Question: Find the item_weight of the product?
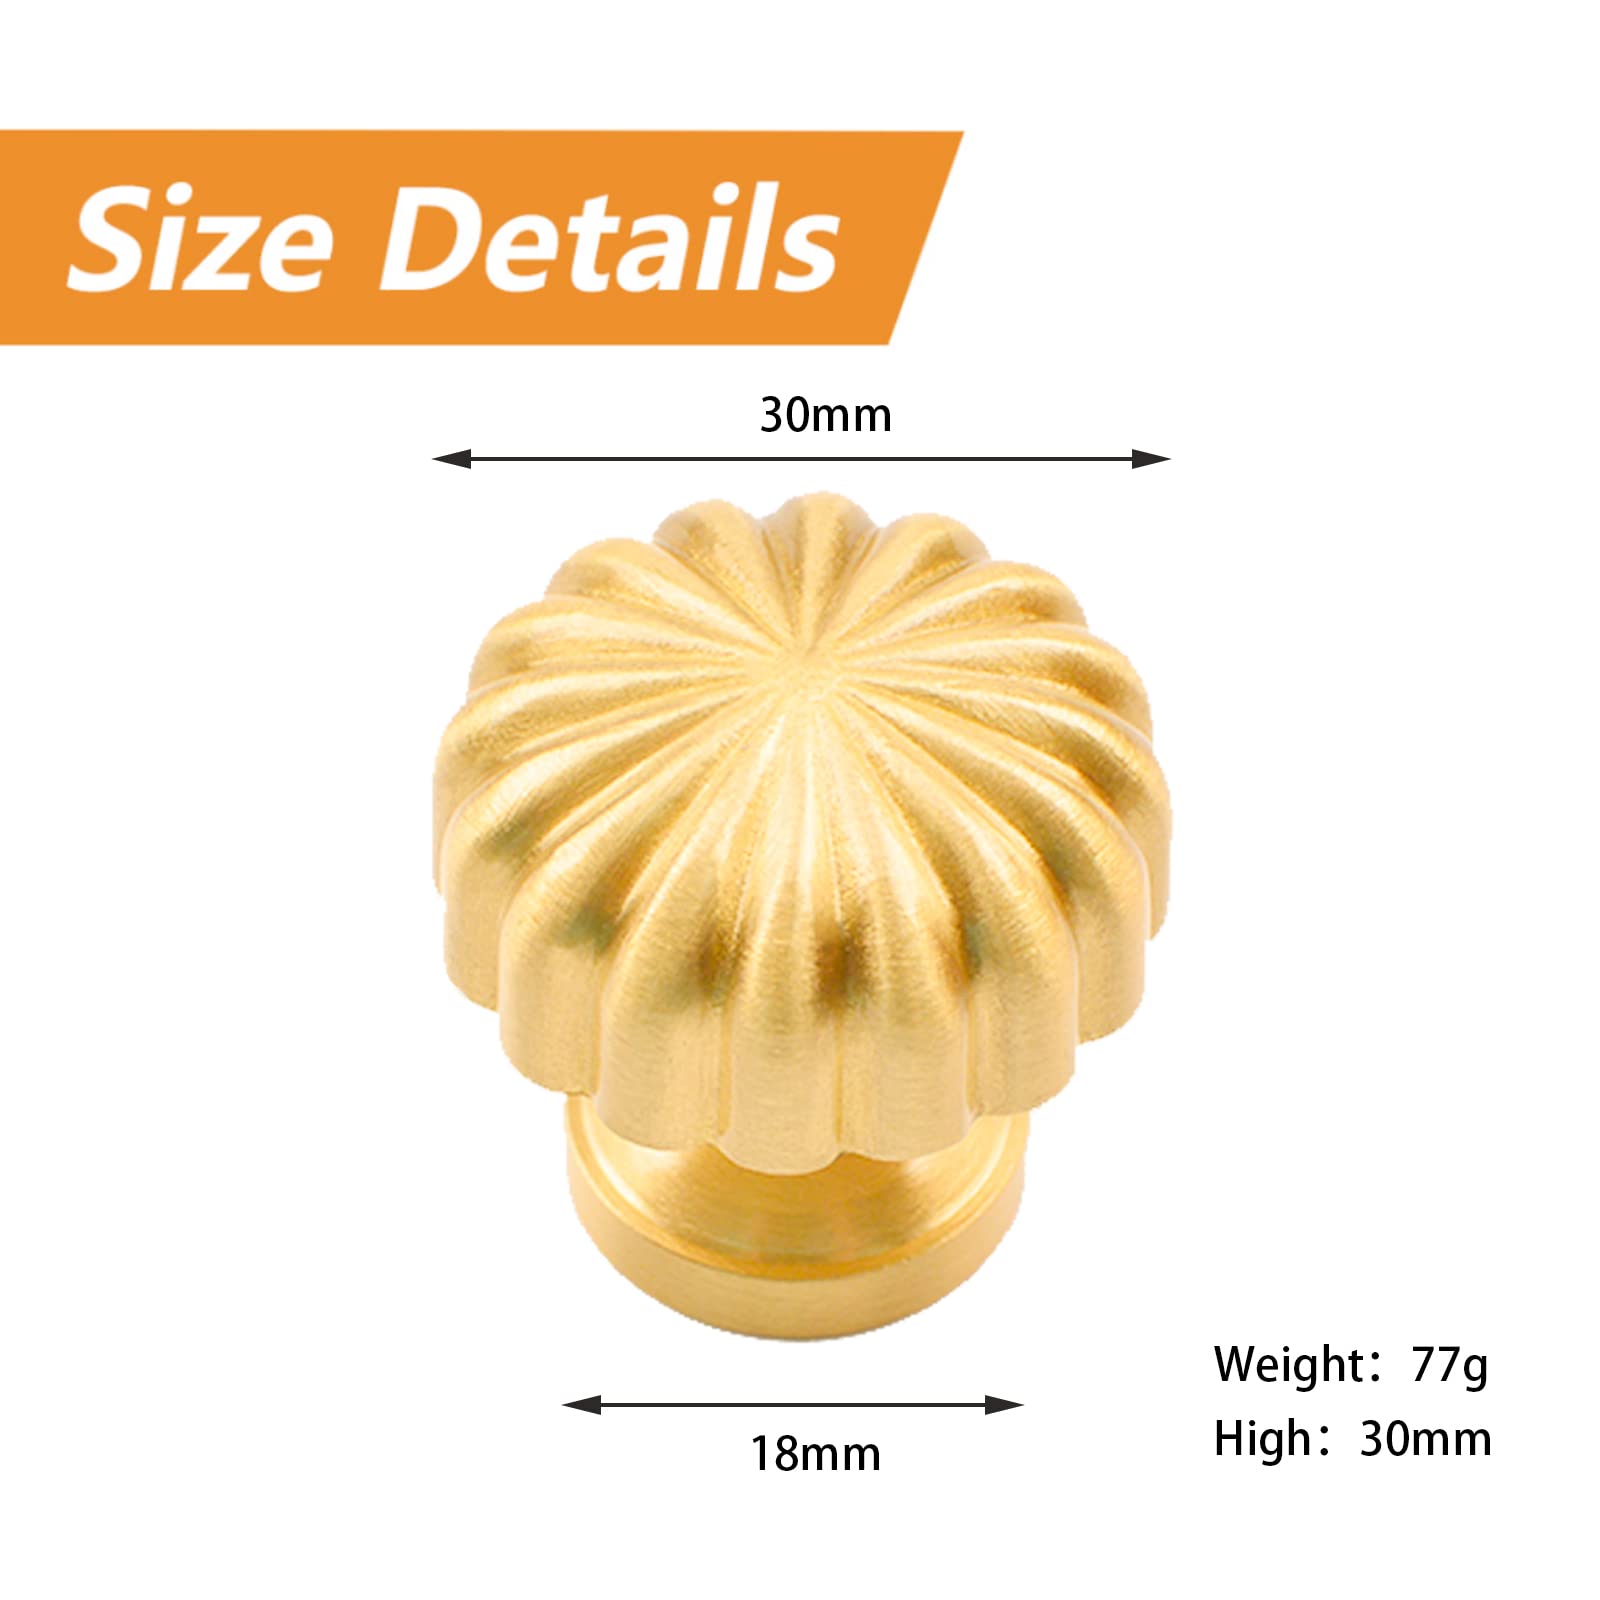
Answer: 77.0 gram